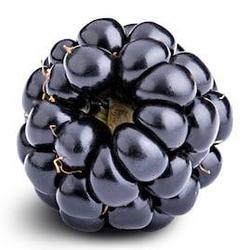
Label: Blackberry